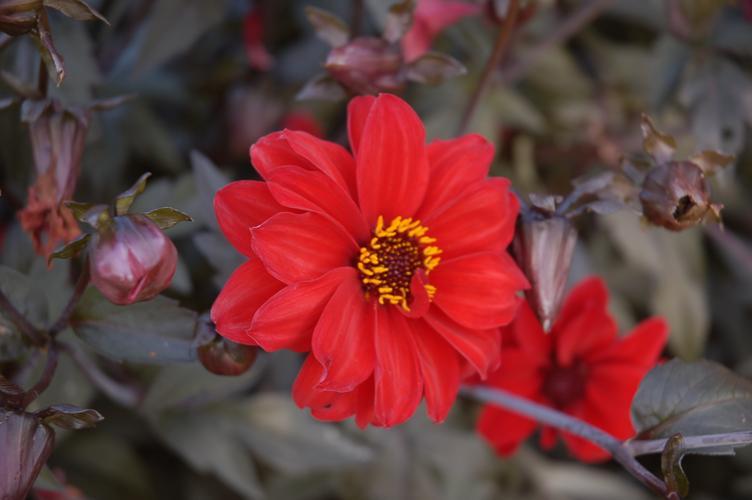
Label: bishop of llandaff